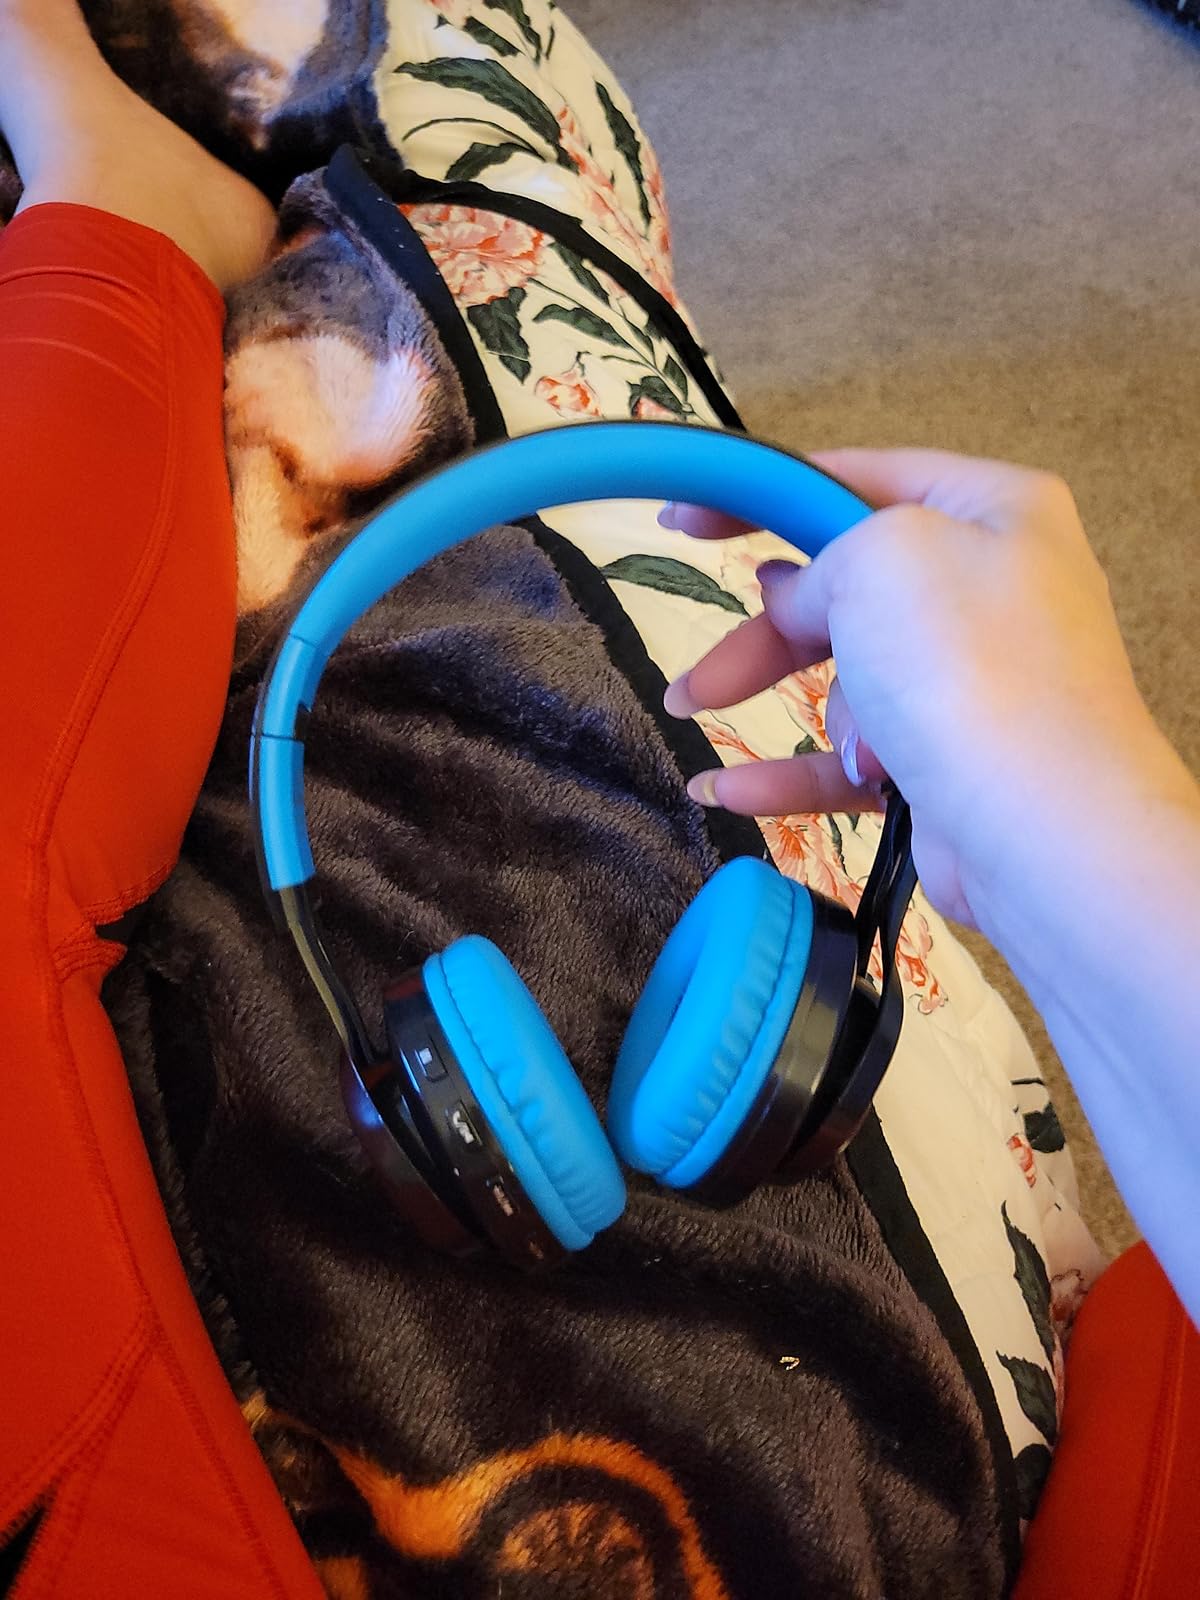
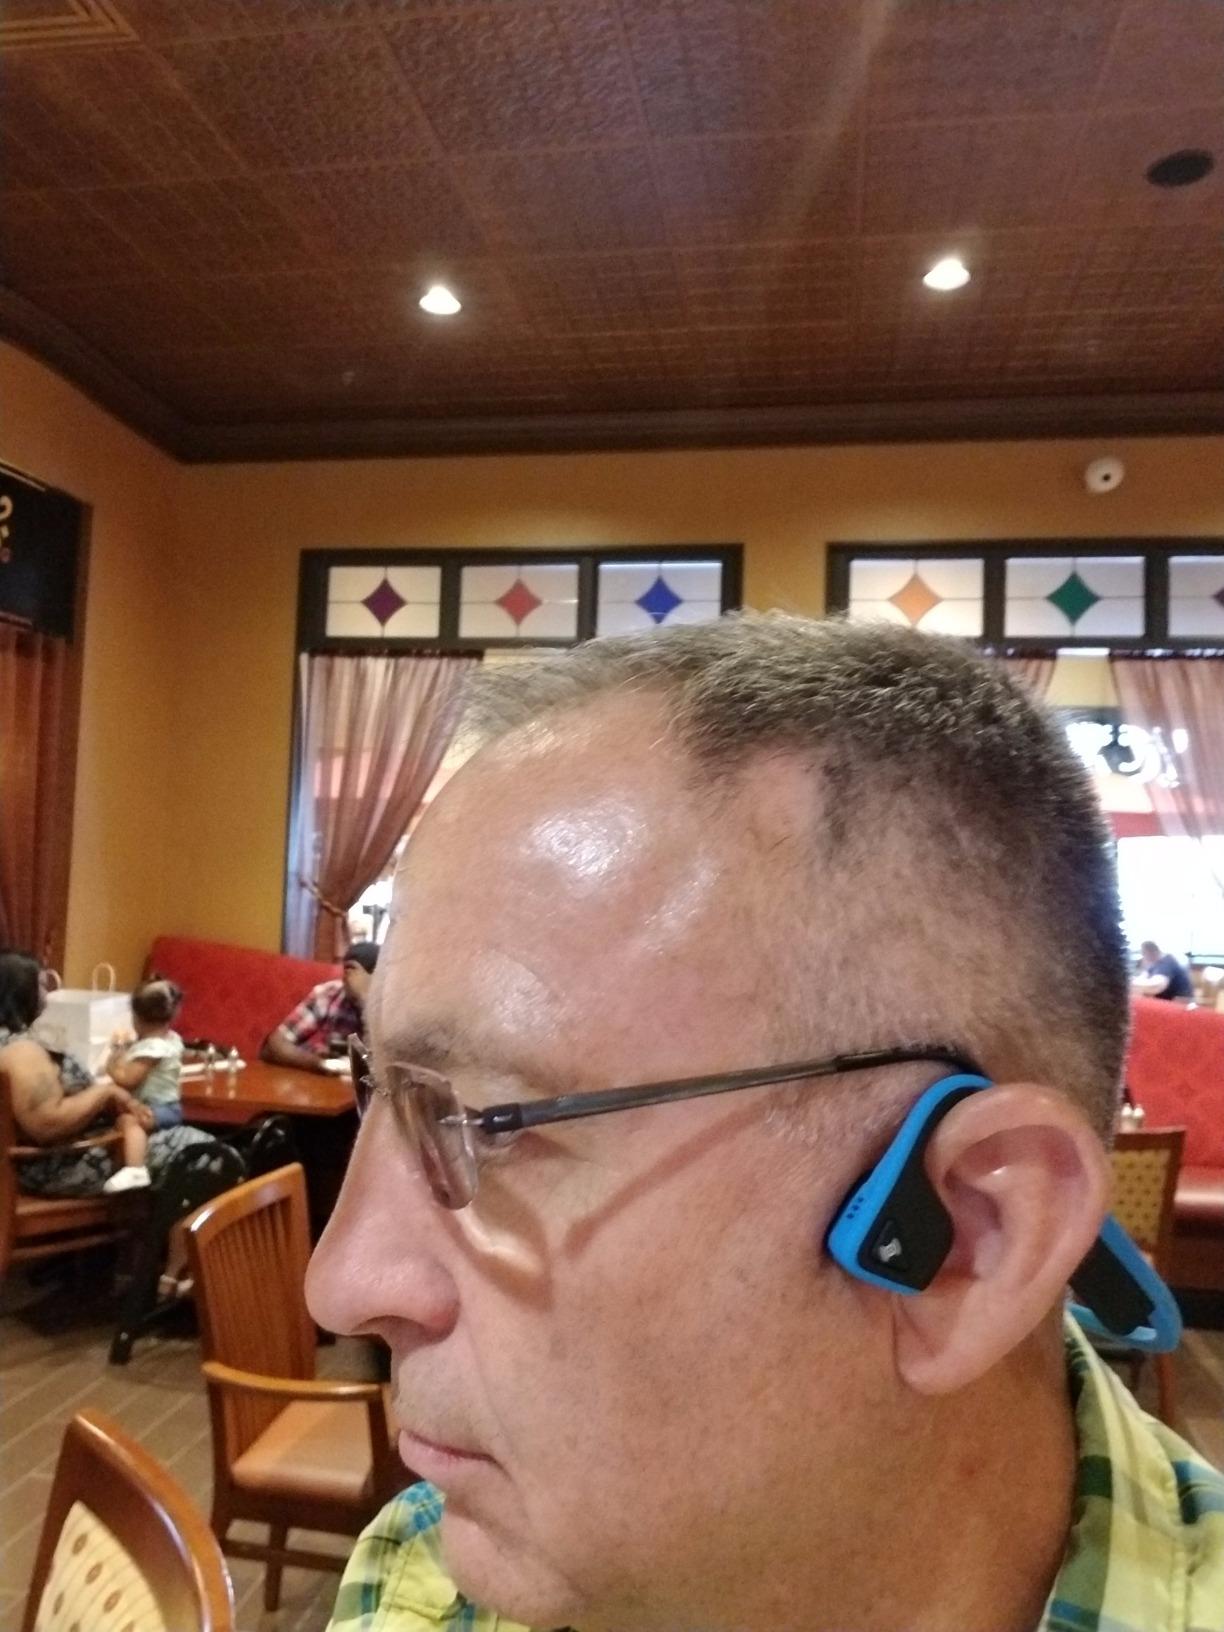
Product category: headphones
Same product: no